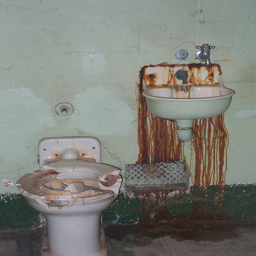
A dirty bathroom with a rusty sink and a broken toilet.
A dilapidated, rusty bathroom scene with broken toilet and sink.
A run down bathroom with a rusted stink and broken toilet,
Rusts drips on the wall of a bathroom sink near a destroyed toilet seat.
A rotten bathroom with human wasted oozing out of it's sink.